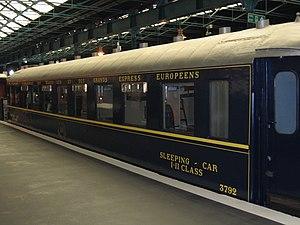
Le Night-Ferry était un train de nuit composé de voitures-lits de la Compagnie Internationale des Wagons-Lits qui reliait Paris à Londres entre 1936 et 1980. Avant guerre, le nom utilisé était simplement le Train-Ferry.